Automatic lubrication system

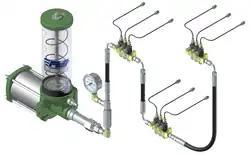
Single Line Parallel Automatic Lubrication System

The first single-line parallel system for industrial machines was introduced in 1937 by Lincoln Engineering (now known as Lincoln Industrial) in the United States.